Lepa-lepa (dugout canoe)

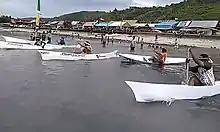
A lepa-lepa race in Pambusuang, 2016.

Lepa-lepa is a traditional canoe from the eastern part of the Indonesian archipelago. They are short range coastal fishing craft, but they can also be used for inter island voyages. The routes they took, among others are between Seram and Ambon-Lease, Geser island and Seram Laut, within Banda and Kei group of islands. They are already existed since at least 1500 A.D.